Lizzie Velásquez

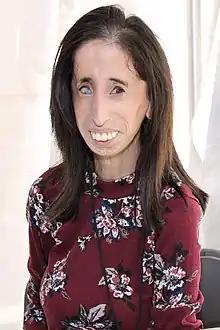
Velásquez at the 2017 Texas Book Festival

Elizabeth Anne Velásquez (born March 13, 1989) is an American motivational speaker, activist, writer, and YouTuber. She was born with an extremely rare congenital disease, Marfanoid–progeroid–lipodystrophy syndrome, which, among other symptoms, prevents her from accumulating body fat and gaining weight. Her conditions resulted in bullying during her childhood. During her teenage years, she faced cyberbullying, which ultimately inspired her to take up motivational speaking.